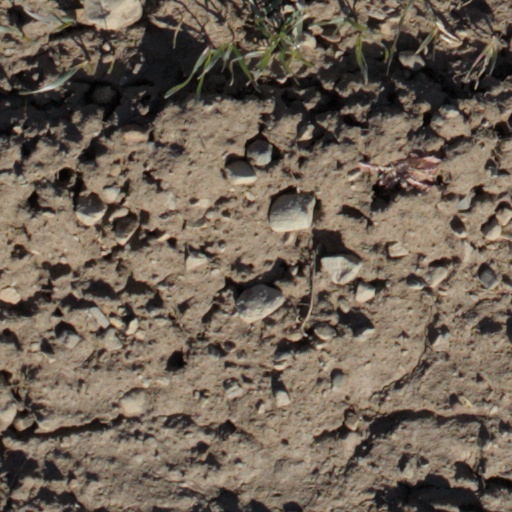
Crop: wheat